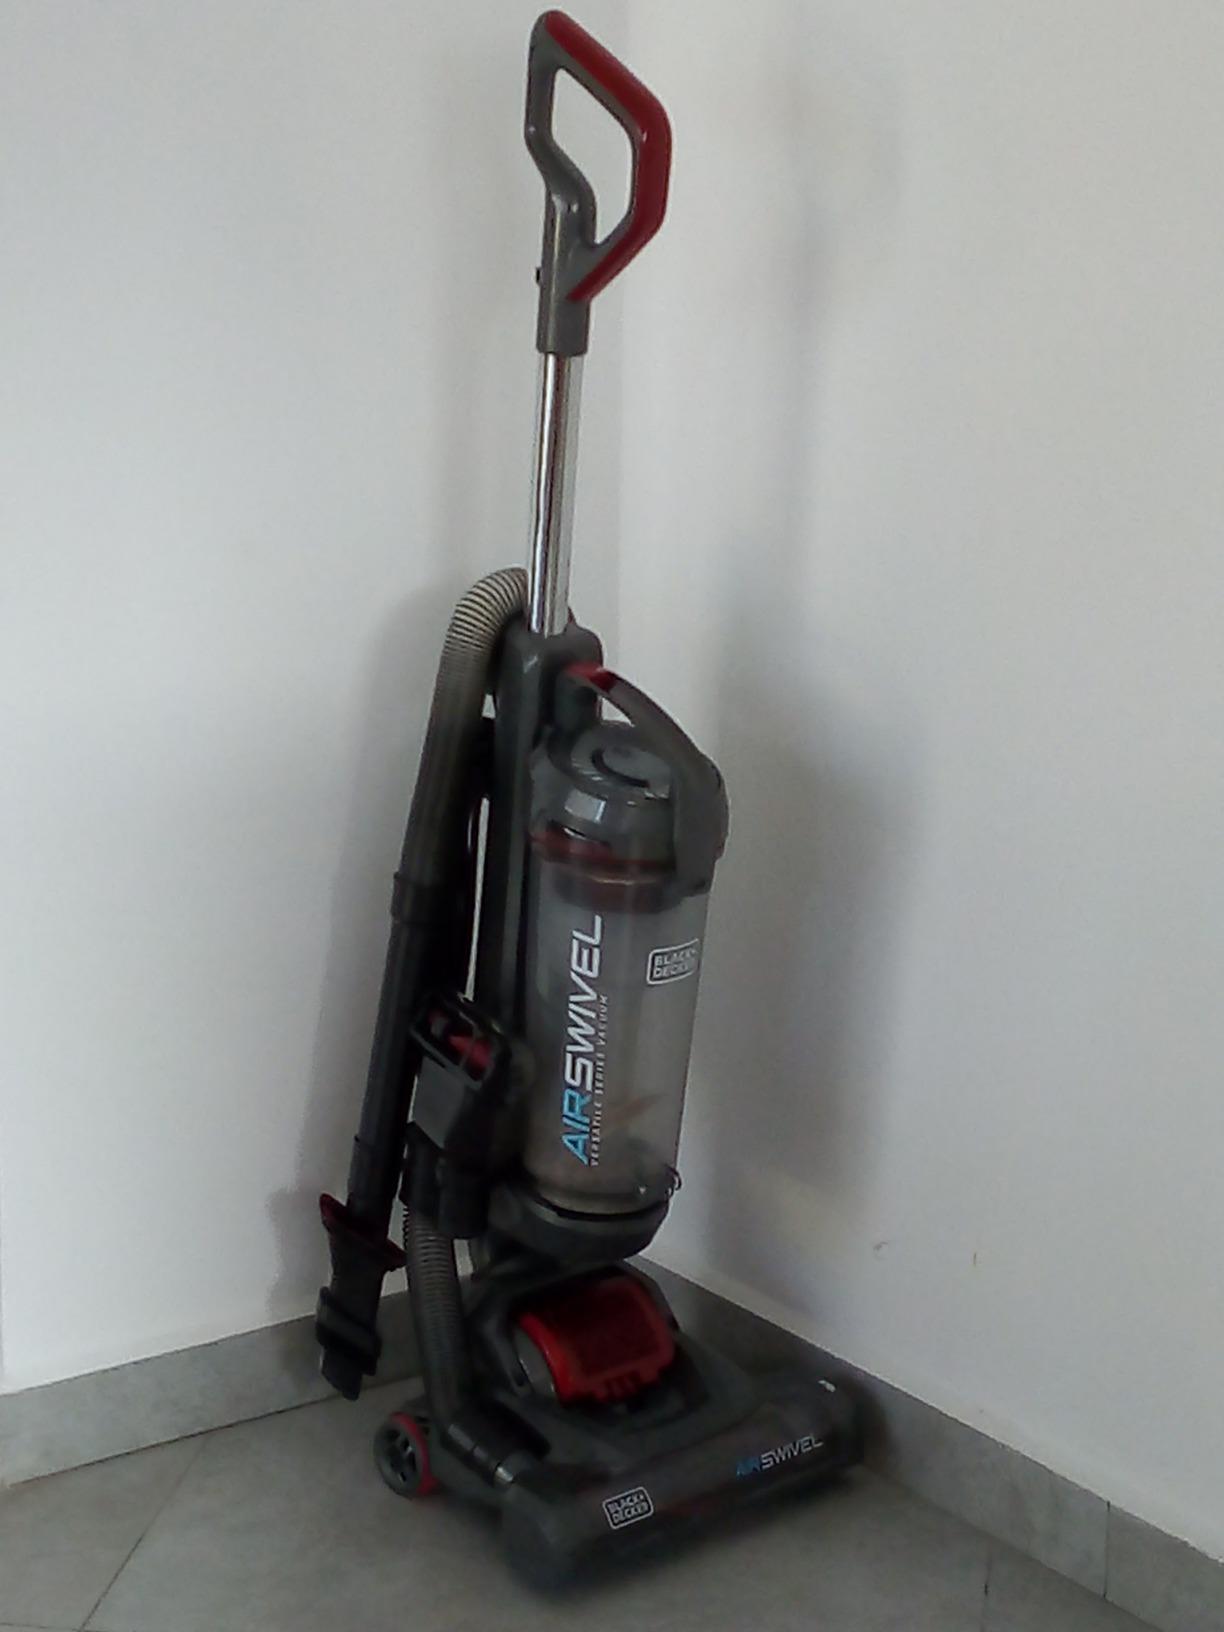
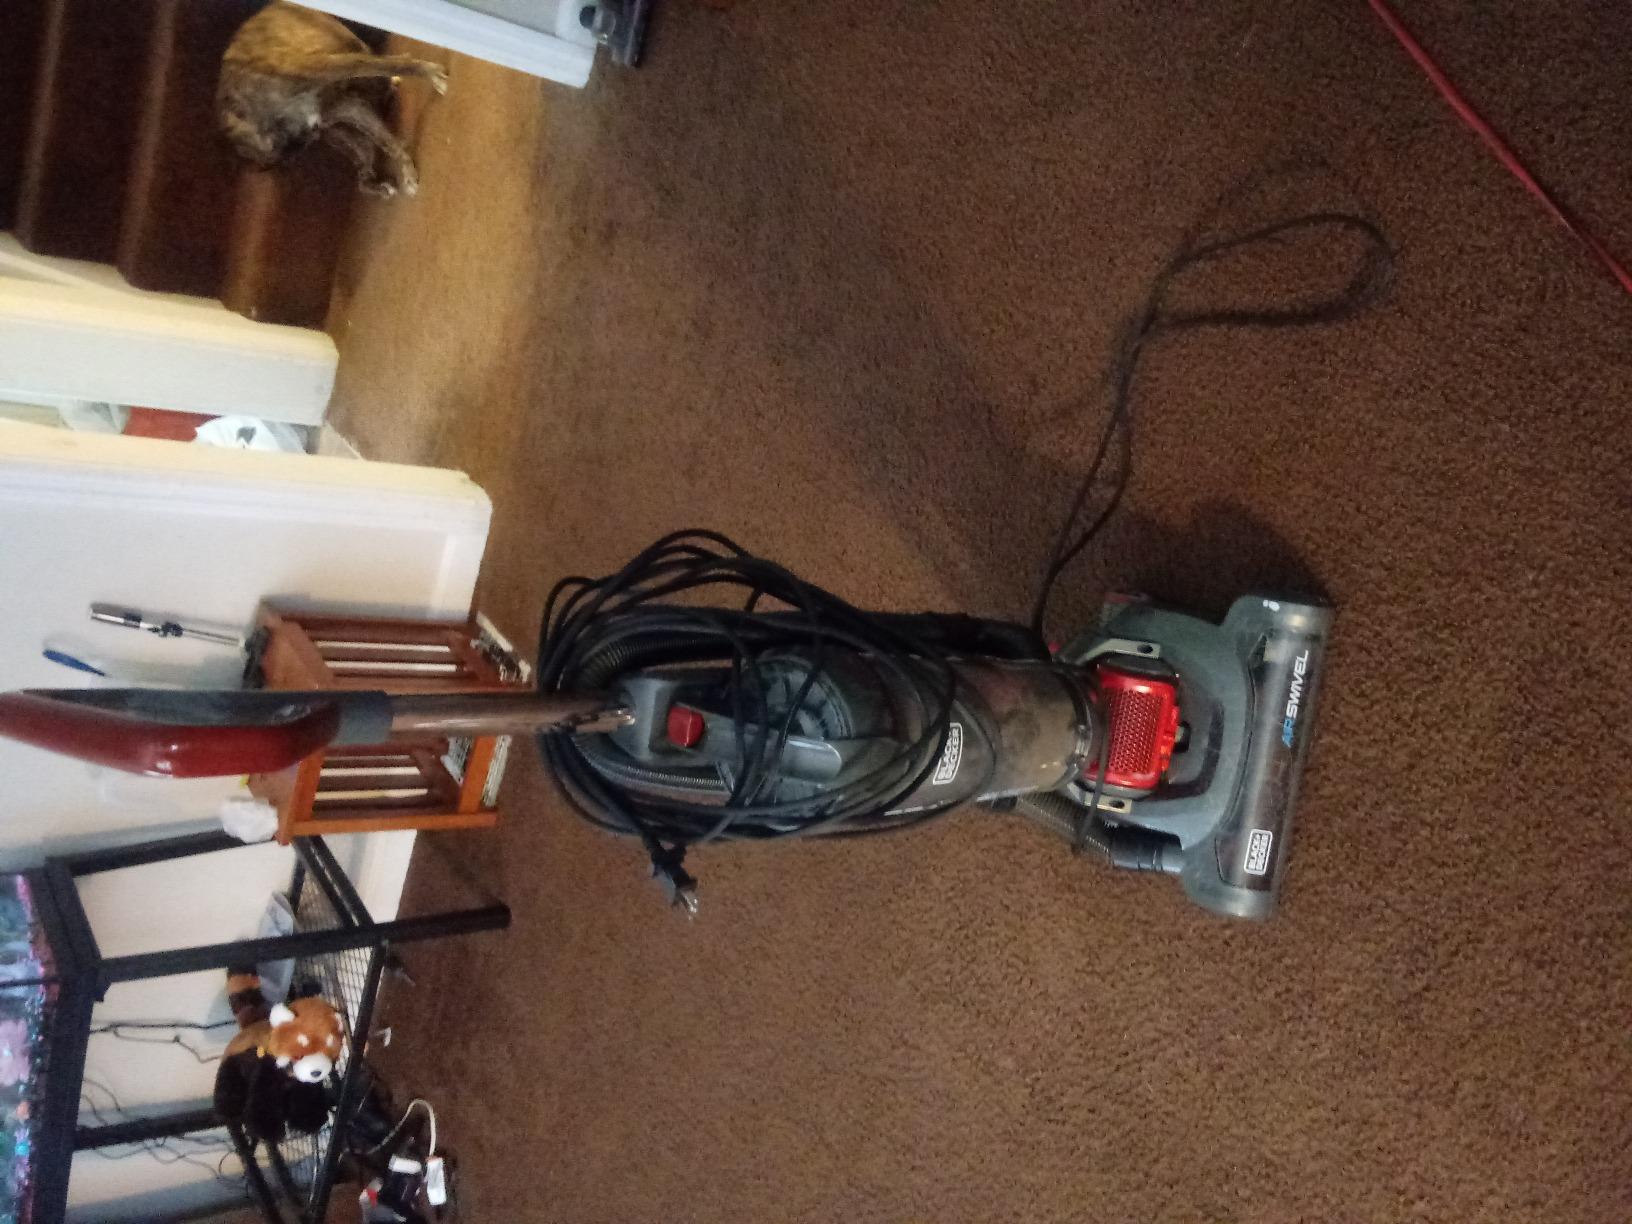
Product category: items_vacuum
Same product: yes